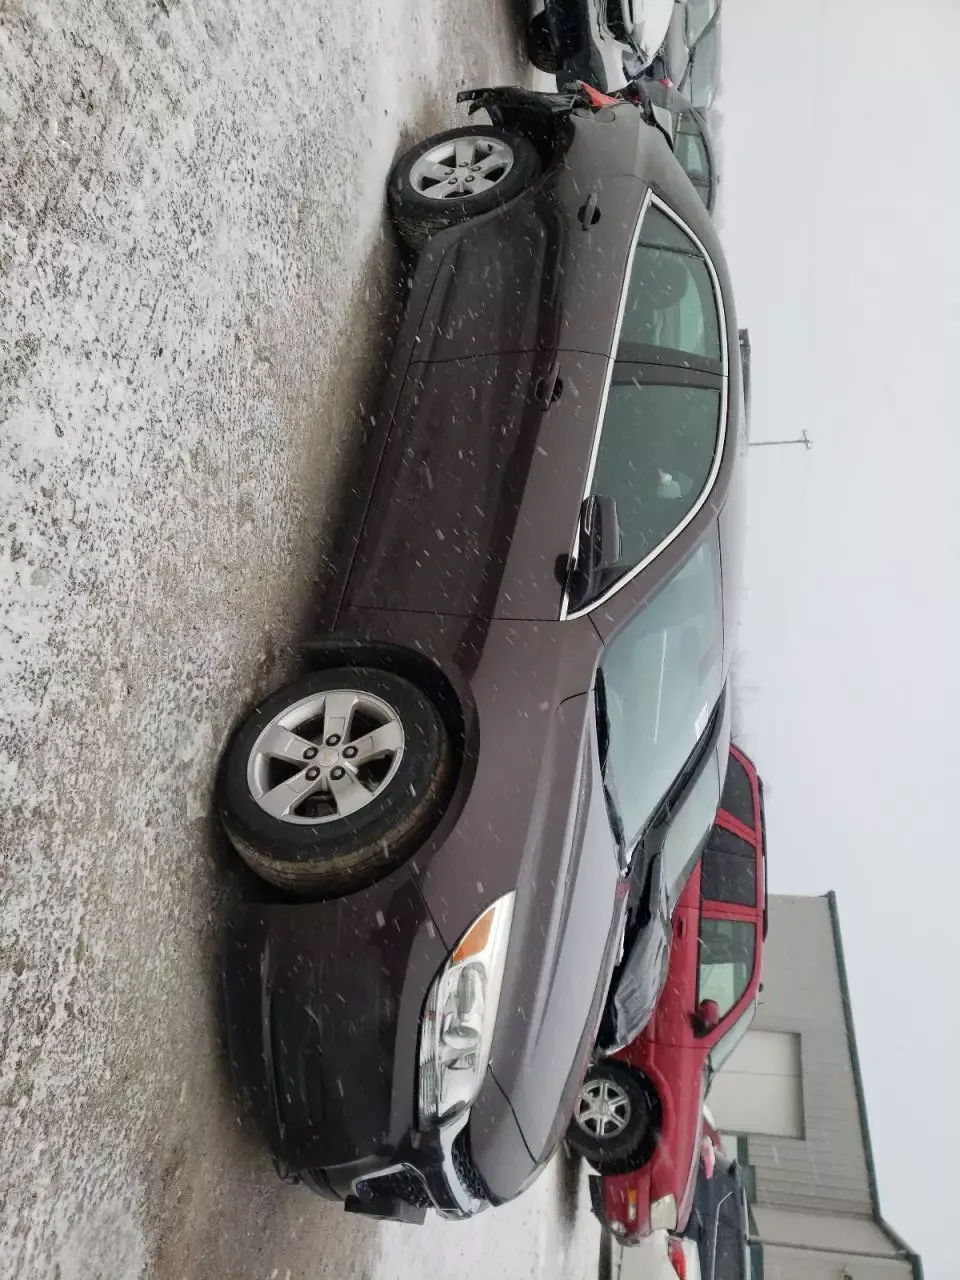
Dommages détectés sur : aile arrière droite, feu arrière droit, pare-choc arrière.
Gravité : majeur